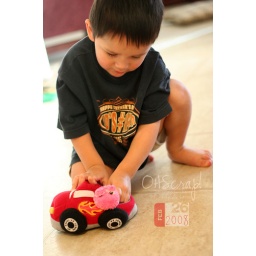
Jordan helped the pink frog get in and drive the truck (house shoe)